Isabella Brant

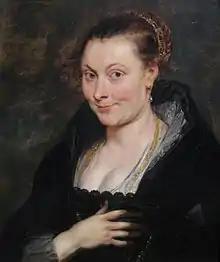
Portrait of Isabella Brant by Rubens, c. 1620–1625 (Cleveland Museum of Art)

Isabella Brant (or Brandt; 1591 – 15 July 1626) was the first wife of the Flemish baroque painter Peter Paul Rubens, who painted several portraits of her.